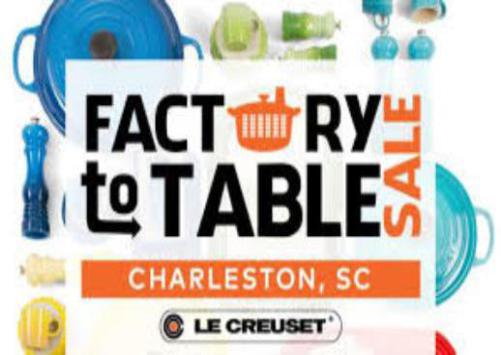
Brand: le creuset
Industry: Necessities